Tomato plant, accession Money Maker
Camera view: tilt-top (135 deg); turntable rotation: 0 degrees
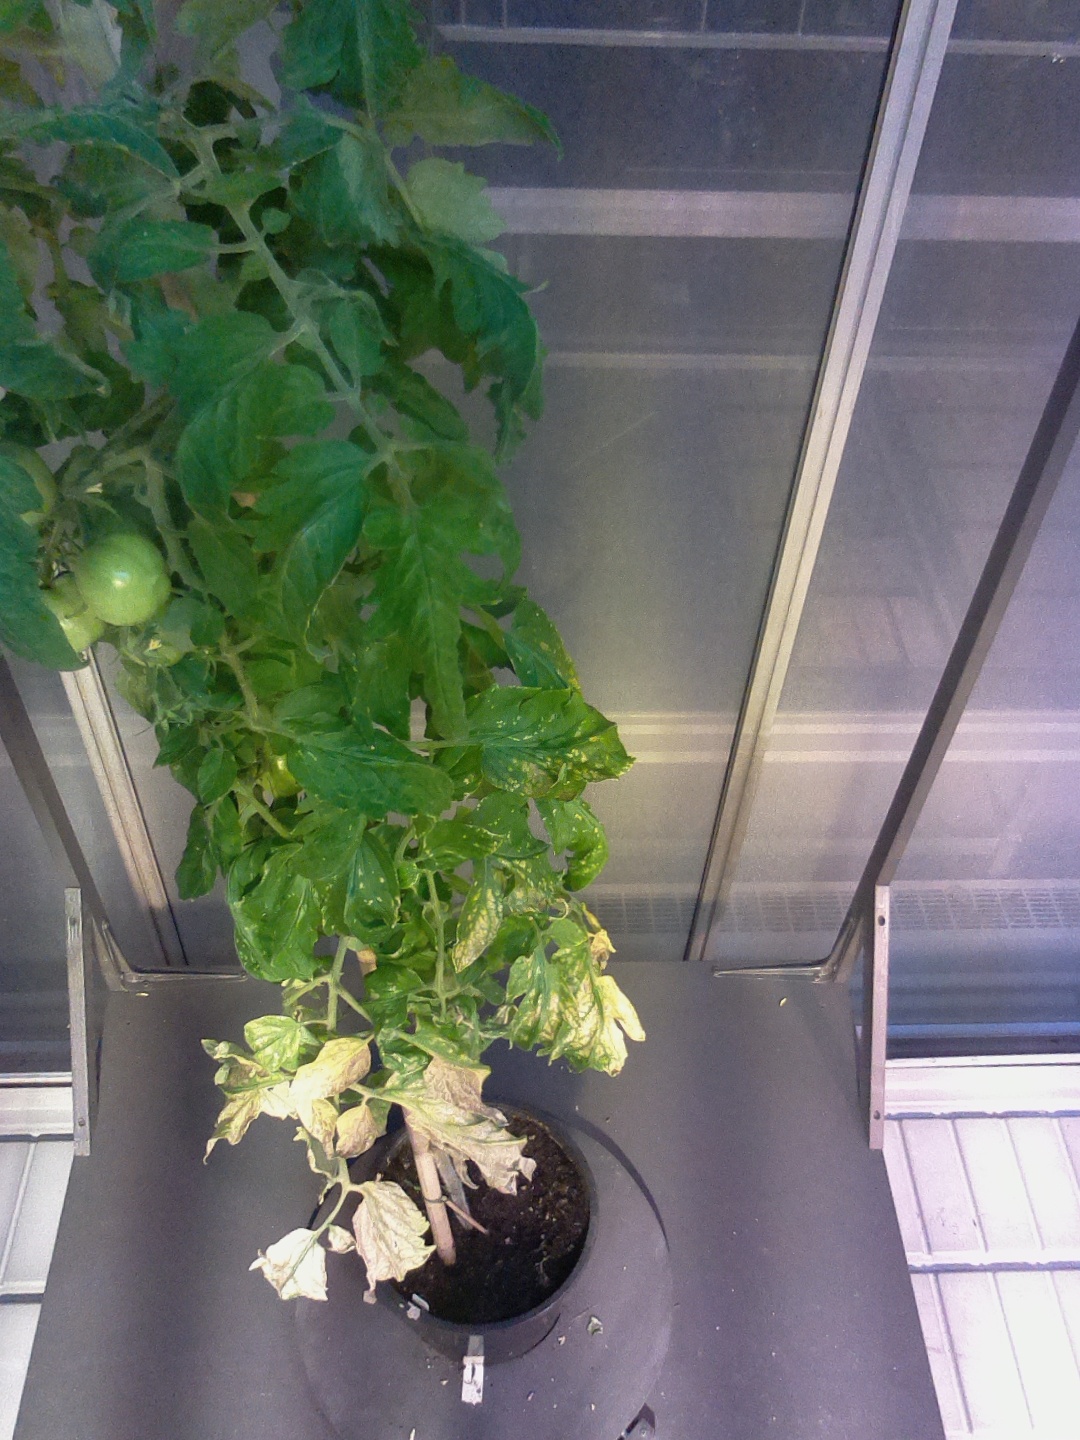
BBCH growth stage 76: 60%-70% of final fruit size